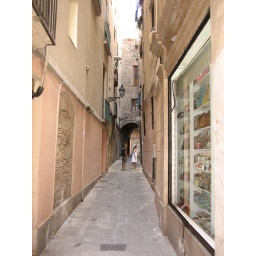
Young couple looking at shop window down narrow street in Barcelona.